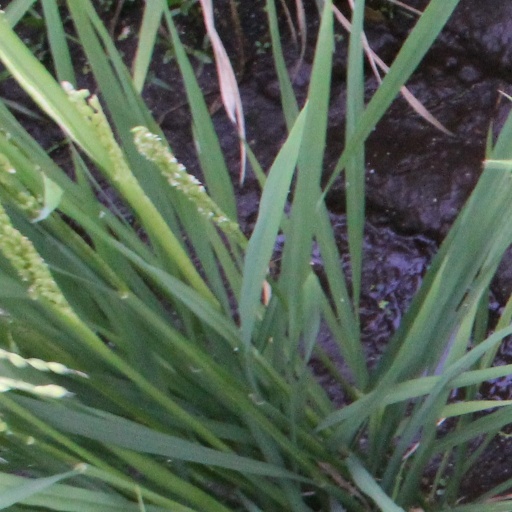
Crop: rice